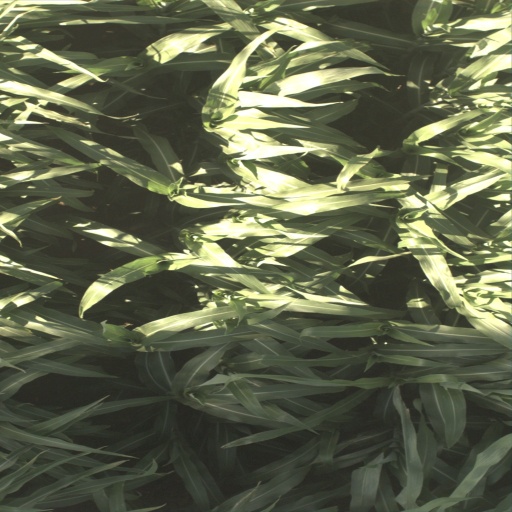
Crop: sorghum